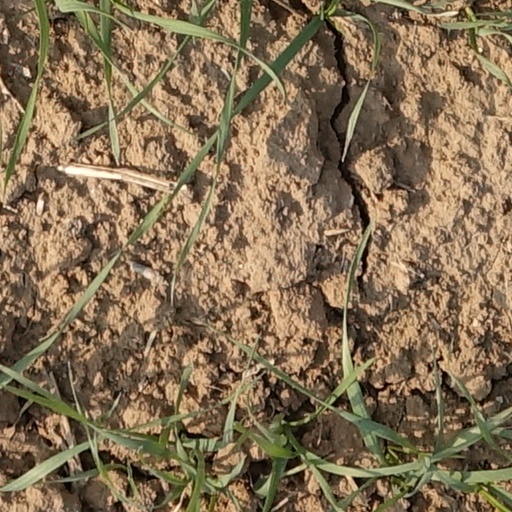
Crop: wheat